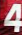
Number: 4